Tachara

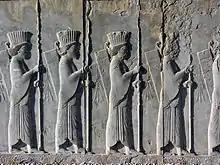
Bas-reliefs from the Tachara.

The Tachara stands back to back to the Apadana, and is oriented southward. Measuring , it is the smallest of the "palace buildings" on the Terrace at Persepolis.